Stan Musial

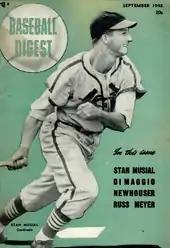
Musial on the cover of "Baseball Digest", September 1948

In June 1946, Dyer began to use Musial as a first baseman. The Cardinals finished the season tied with the Dodgers, prompting a three-game playoff for the pennant. Musial's Game 1 triple and Game 2 double contributed to the Cardinals' two-games-to-none series victory. Facing the Boston Red Sox, the Cardinals won the 1946 World Series four games to three, as Musial had six hits and four RBI. He batted .365 for the season and won his second NL MVP Award, receiving 22 out of a possible 24 first-place votes, finishing ahead of Brooklyn's Dixie Walker (.319 batting average).